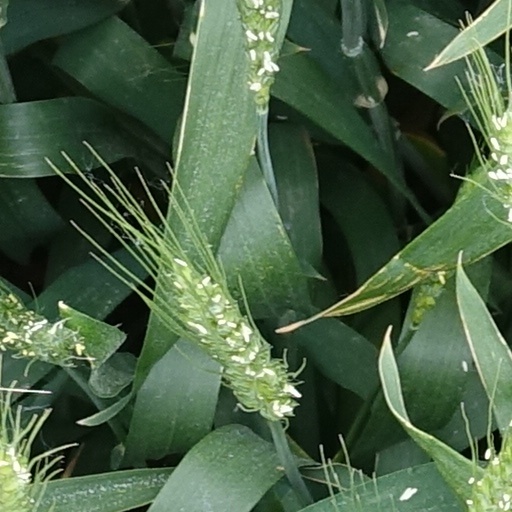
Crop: wheat